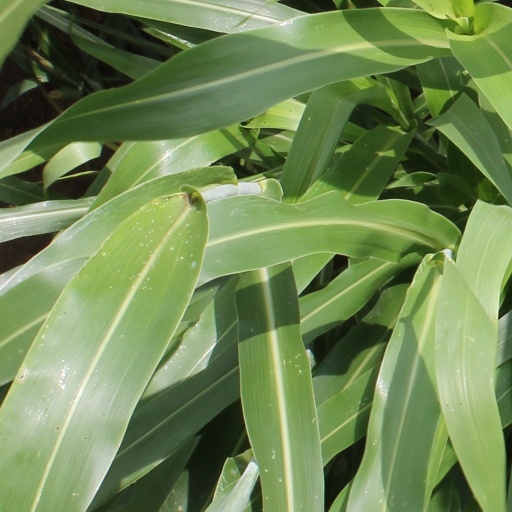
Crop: sorghum